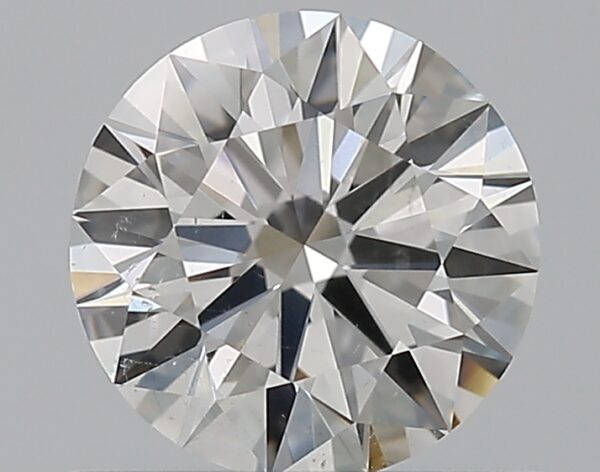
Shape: round
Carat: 0.63
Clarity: SI1
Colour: G
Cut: EX
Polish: EX
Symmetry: EX
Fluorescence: N
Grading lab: GIA
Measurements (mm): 5.53 x 5.56 x 3.35